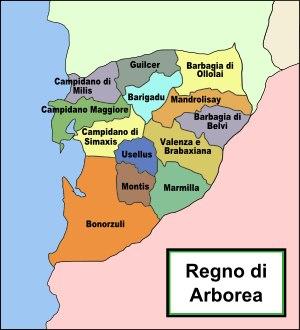
Le Judicat d'Arborée est l'un des quatre judicats qui naquirent en Sardaigne au VIIIᵉ siècle pour remplacer un Empire romain devenu trop lointain et pour se protéger notamment des razzias arabes.